Anima State

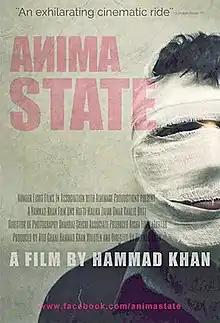
Film poster

Anima State is a Pakistani satirical thriller film directed by Hammed Khan and produced by Atif Ghani in 2013. It is one of the emerging groundbreaking works being created by the reborn Pakistani film industry It has been banned by the government and hence did not play in any major cinemas in the country. It contains themes of an irresponsible media, apathetic youths, political stagnation and class struggle. It has played in various film festivals and shows a very different side of Pakistan.